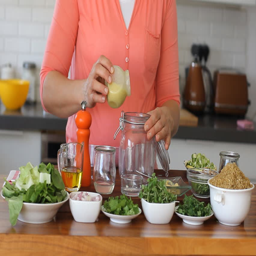
hands shake lemon juice and olive oil for salad dressing in a jar on wooden cutting board .